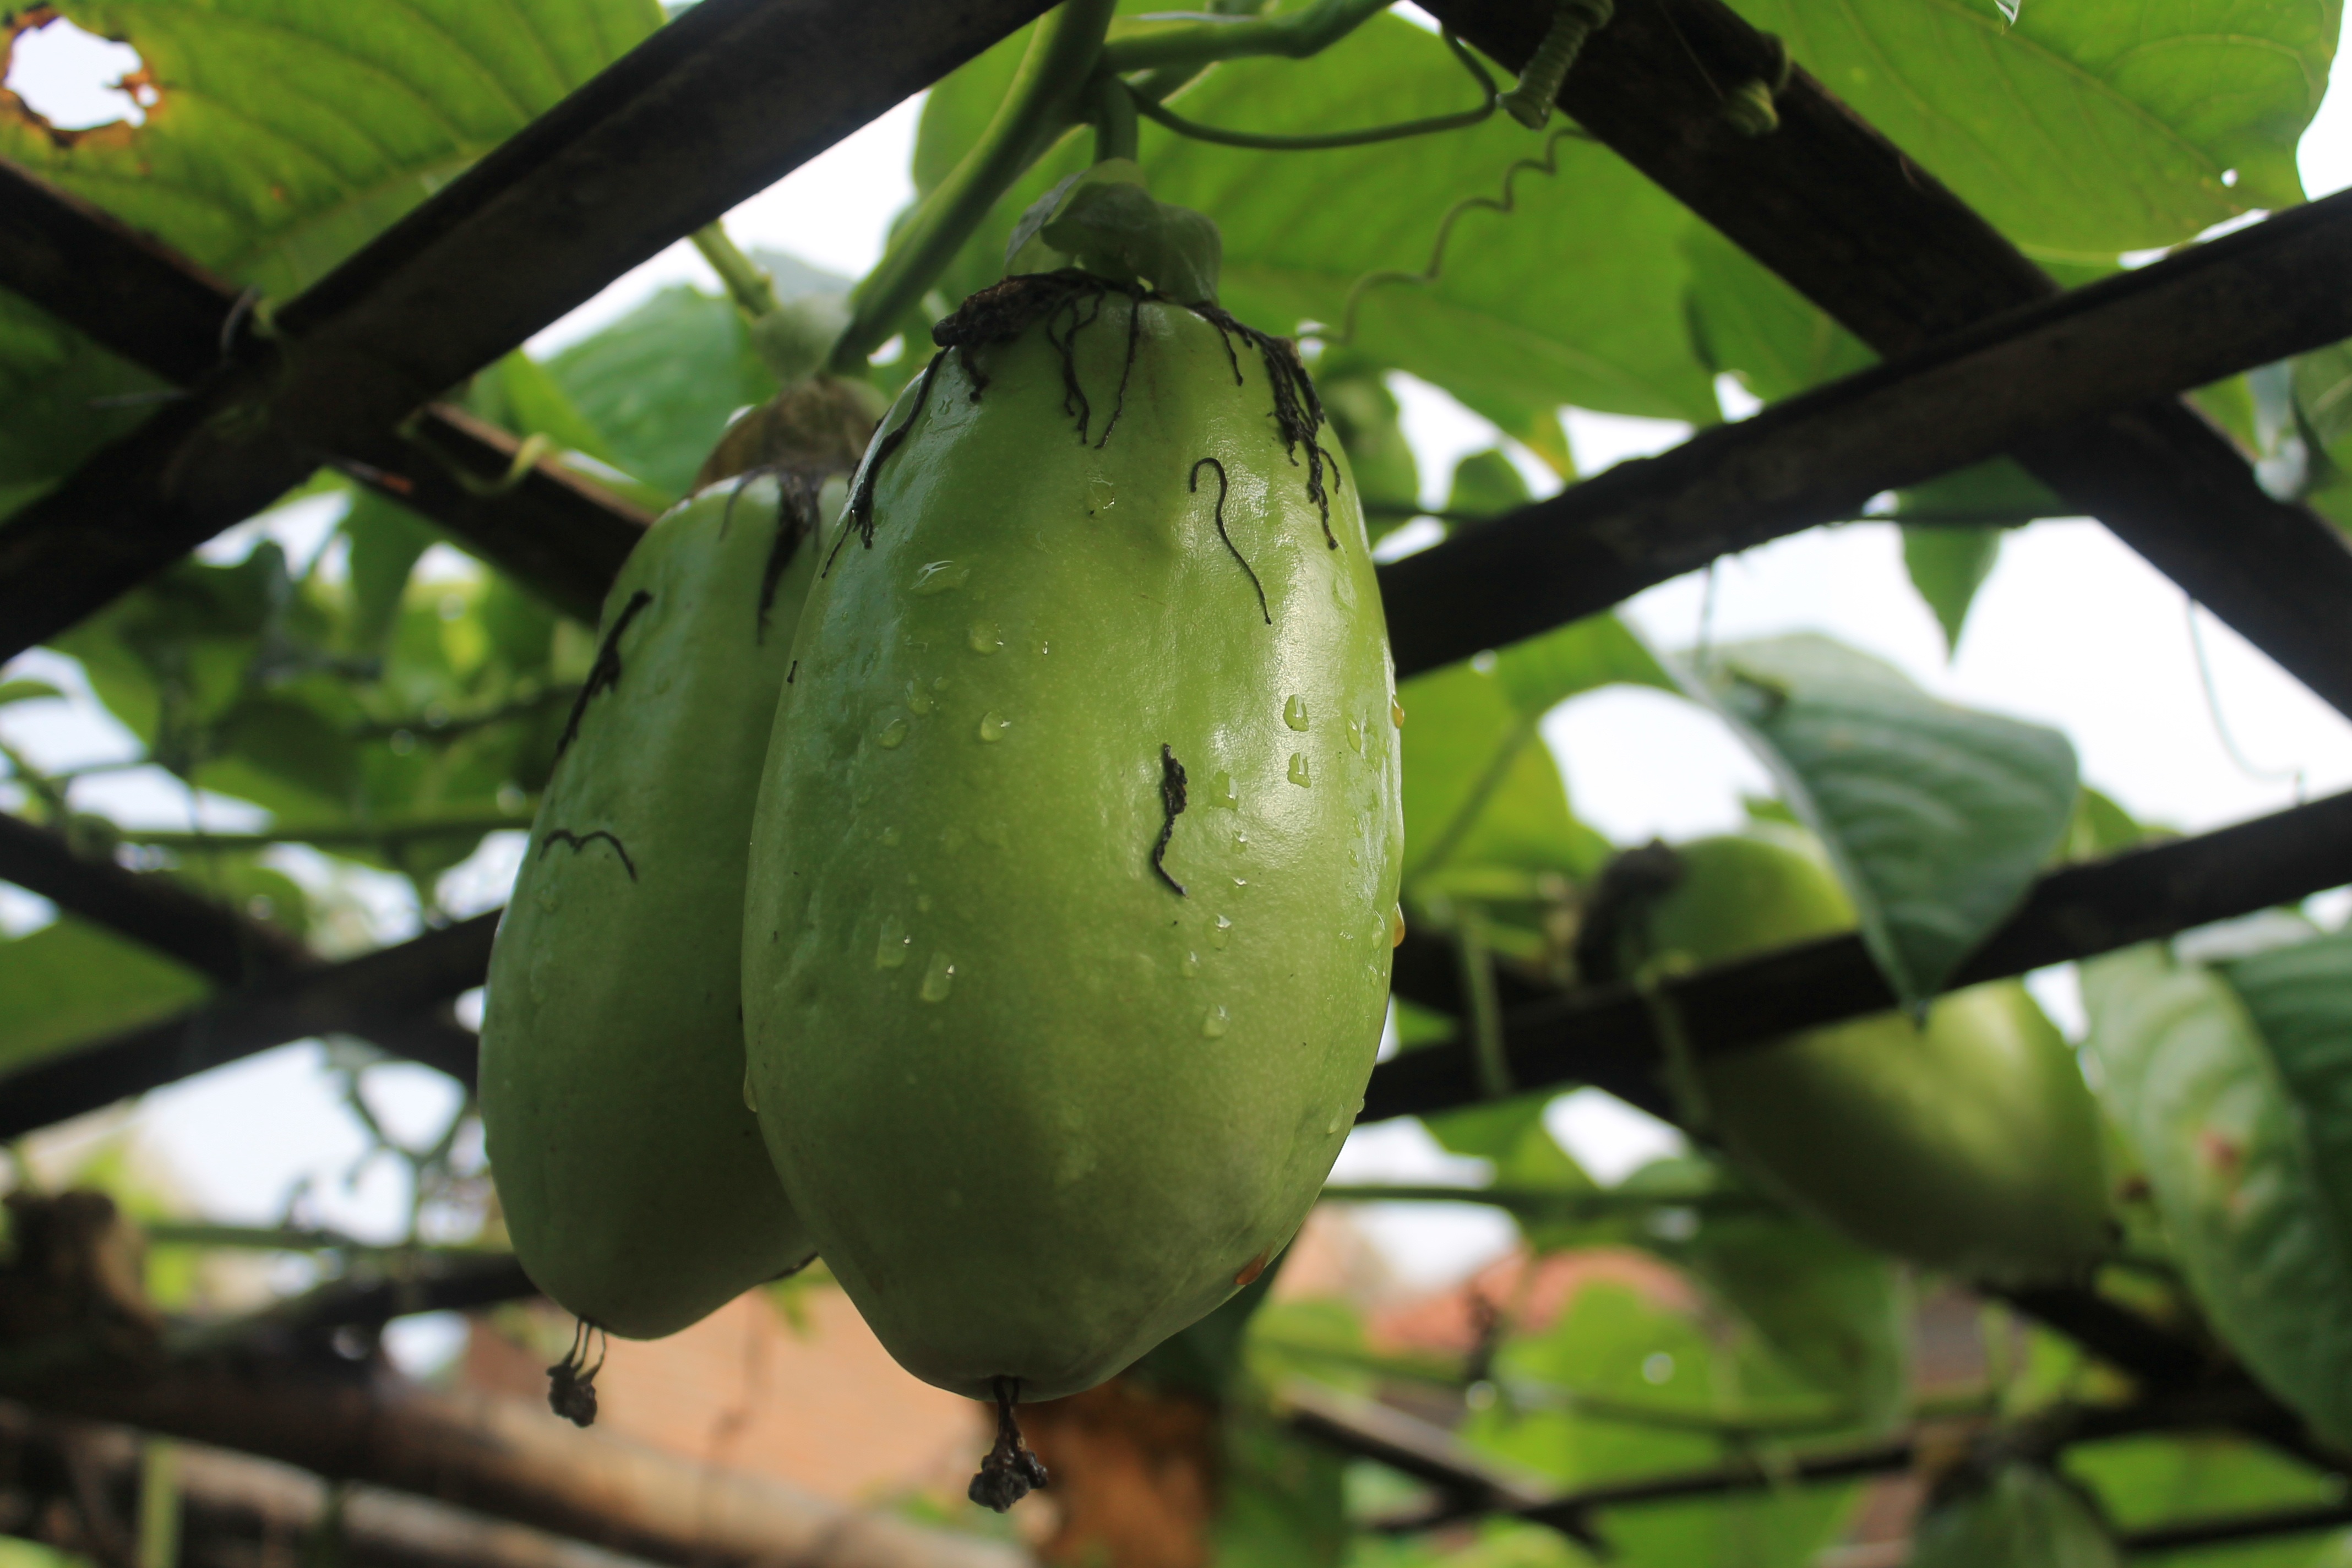
tree, branch, plant, fruit, leaf, flower, food, green, produce, fresh, botany, flora, gourd, tropics, flowering plant, land plant, passiflora quadrangularis